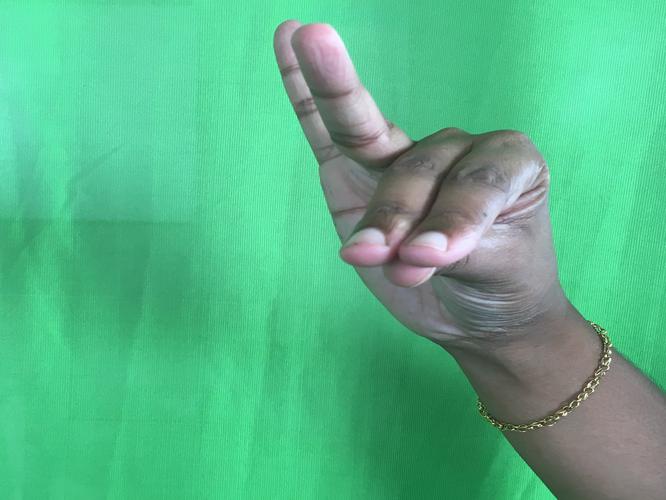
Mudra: Katakamukha_1
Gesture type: single_hand